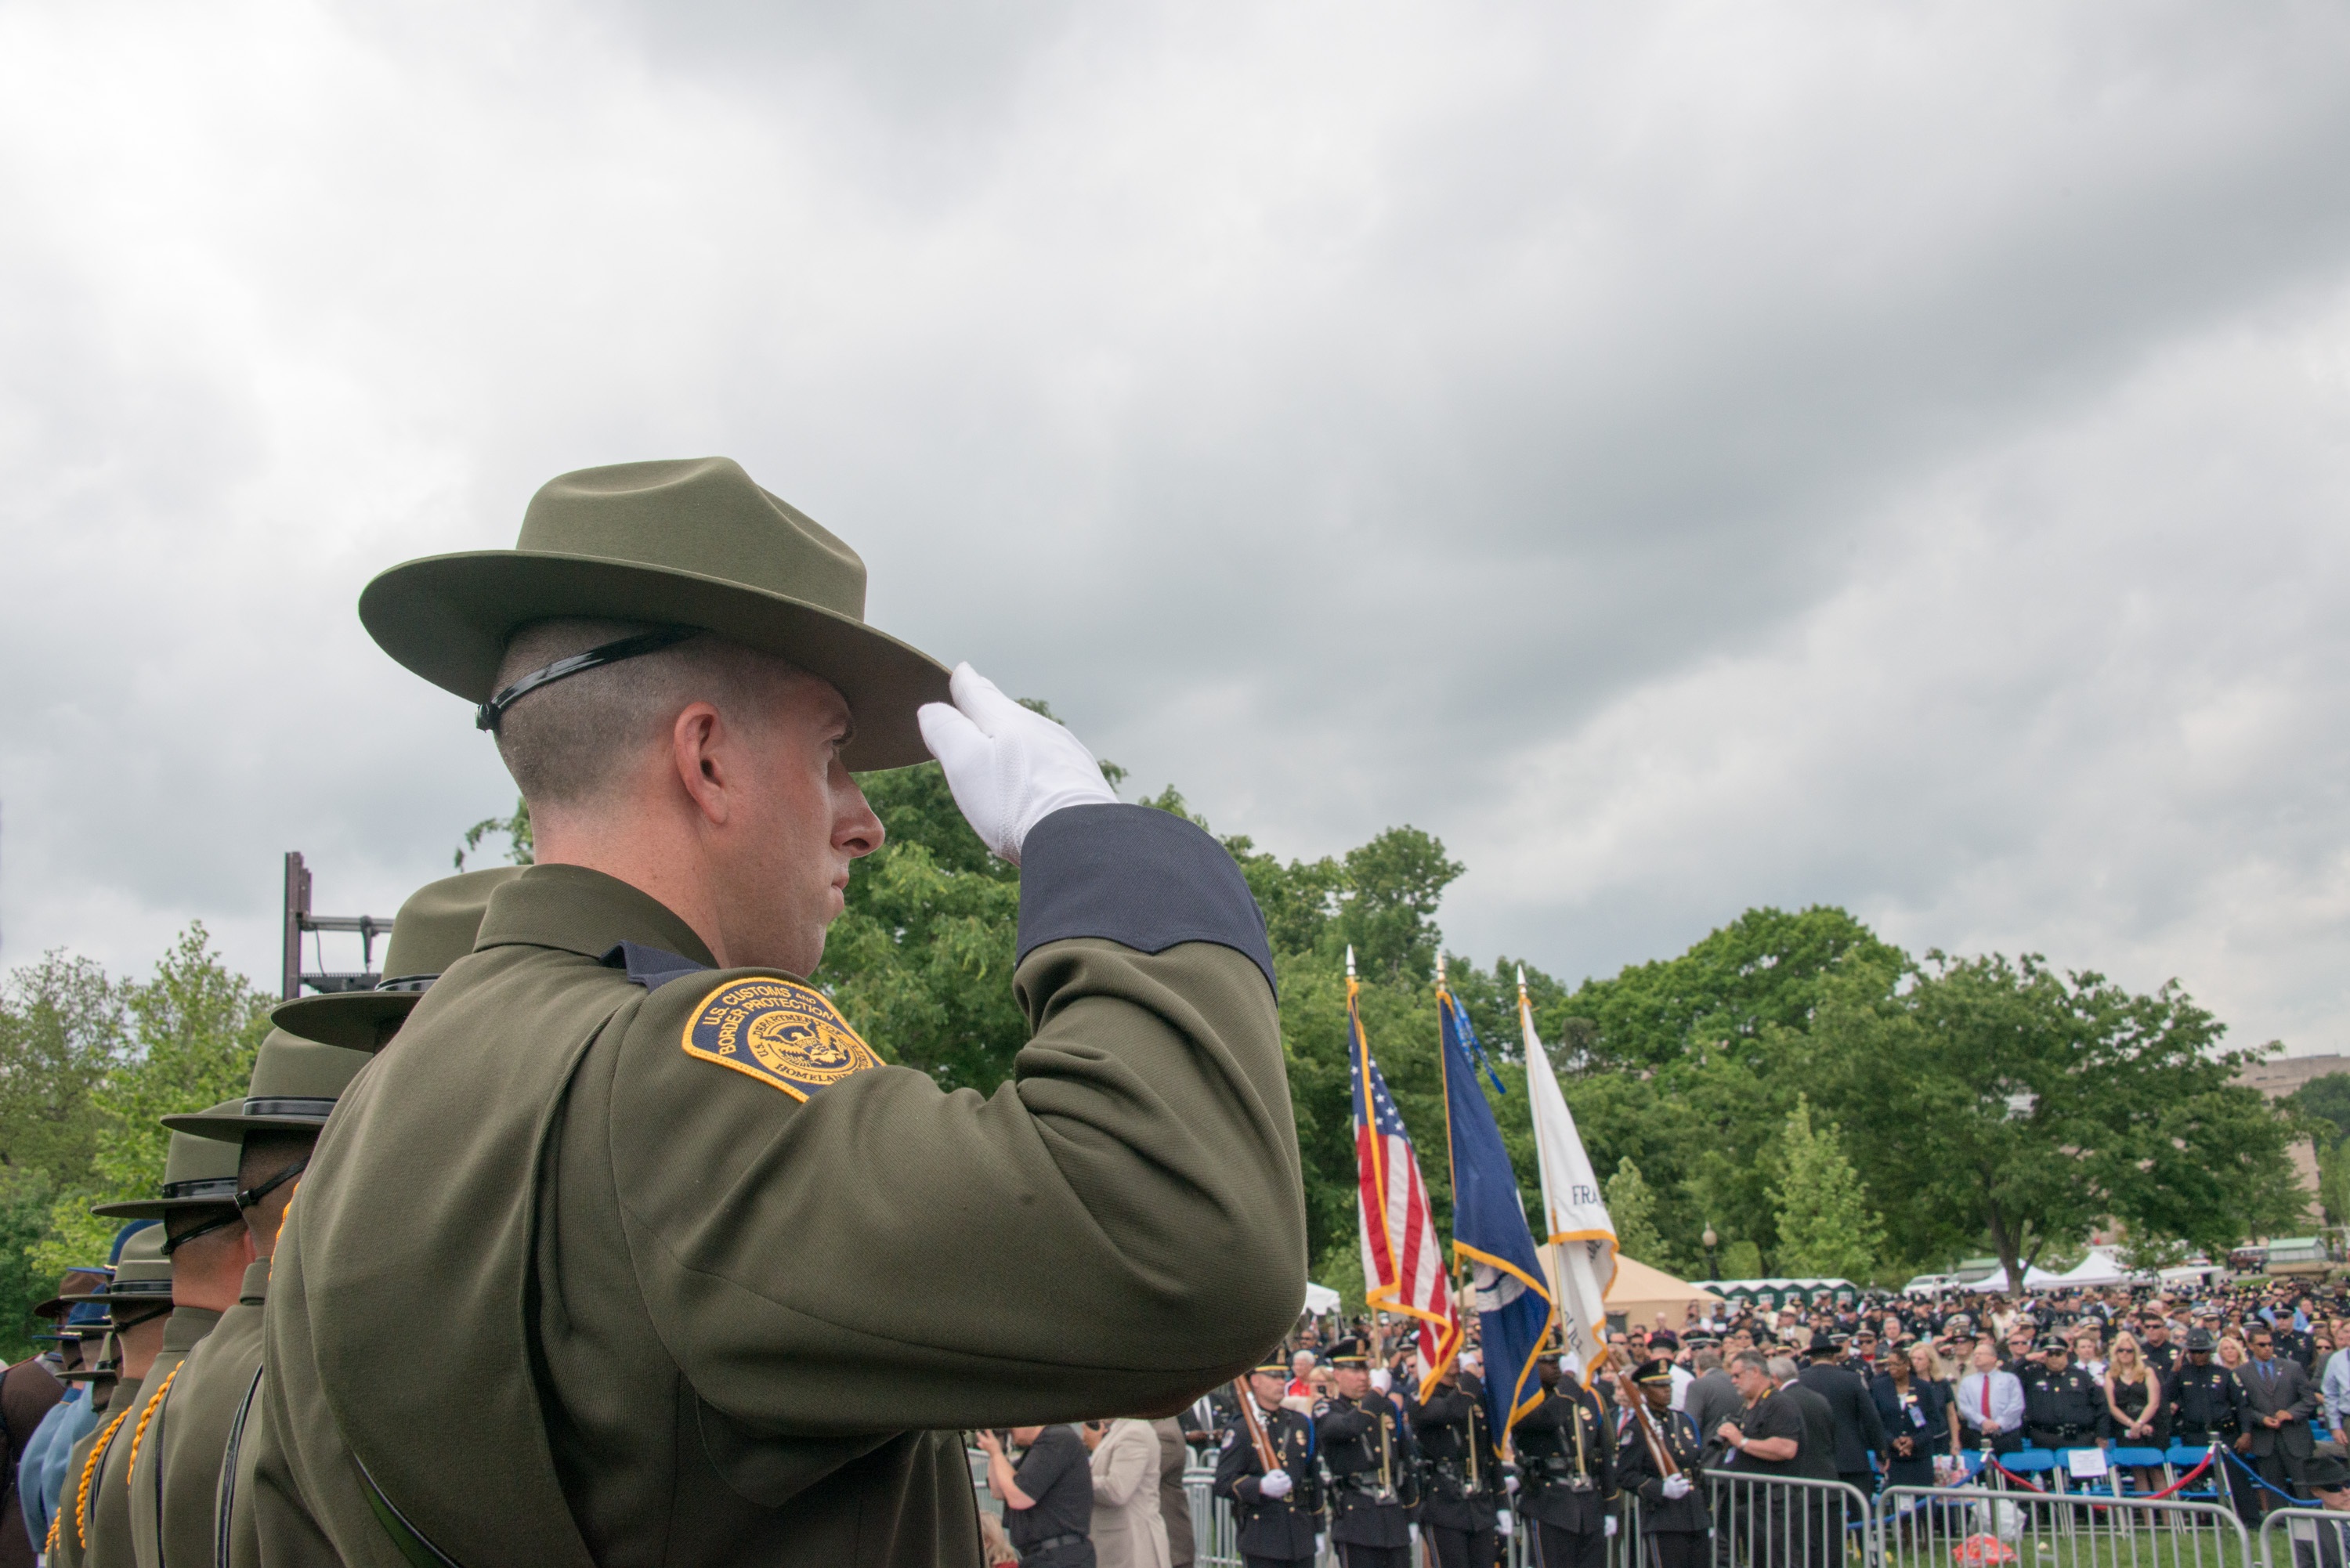
man, person, people, military, soldier, army, profession, justice, police, law, cop, officer, troop, enforcement, policeman, air force